Fokker 100

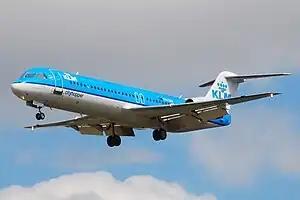
KLM Cityhopper Fokker 100

The Fokker 100 is a regional jet that was produced by Fokker in the Netherlands.